J. Howard Crocker

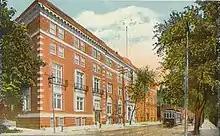
Exterior photo of a five-storey red brick building and street scene including a trolley car

In 1901, Crocker established a YMCA Leaders' Club to physically and mentally challenge talented athletes. The framework for this program set the standards for what became the National YMCA Leaders' Corps. Among the 18 members of Crocker's inaugural Leaders' Club included Olympic racewalker Donald Linden. Crocker later operated summer camps for the Leaders' Club on Lake Scugog and Lake Couchiching. Crocker began conducting annual seminars for physical education directors in 1901, to raise the standards of instruction in Ontario. He directed classes in track and field, lifesaving, swimming, and gymnasium routines. By 1905, the courses were combined into YMCA summer camps operated by Crocker at Geneva Park on Lake Couchiching.